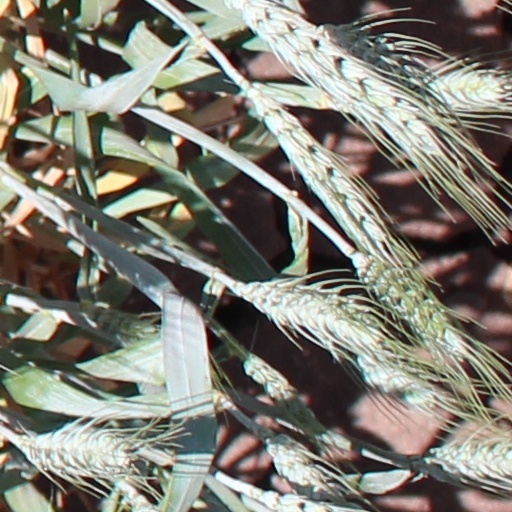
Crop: wheat